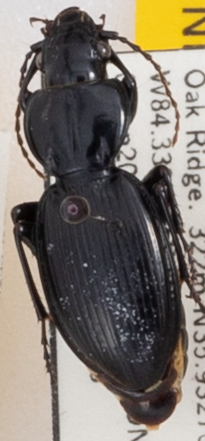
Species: Cyclotrachelus fucatus
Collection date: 2022-06-08
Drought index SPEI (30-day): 0.144
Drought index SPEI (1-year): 0.47
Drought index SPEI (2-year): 0.086